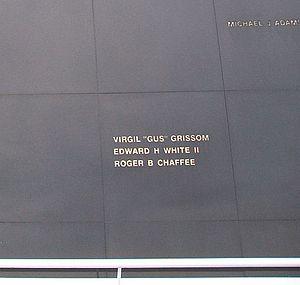
Virgil Ivan Grissom, dit Gus Grissom, né le 3 avril 1926 et mort le 27 janvier 1967 est un pilote de l'armée de l'air américaine et un membre des Mercury Seven, le premier groupe d'astronautes sélectionnés par la National Aeronautics and Space Administration pour le programme Mercury, qui cherche à envoyer les premiers Américains dans l'espace. Il fait également partie des programmes Gemini et Apollo. En tant que membre du corps des astronautes de la NASA, Grissom est le deuxième Américain à voler dans l'espace et le deuxième à le faire à deux reprises.
Roger Bruce Chaffee, né le 15 février 1935 à Grand Rapids et mort le 27 janvier 1967 à Cap Canaveral, est un pilote américain, officier de la United States Navy, sélectionné comme astronaute dans le cadre du programme Apollo.